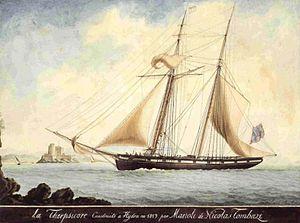
Emmanuel Tombazis, originaire d'Hydra, fut un héros de la guerre d'indépendance grecque. Il est le jeune frère de Iákovos Tombázis.